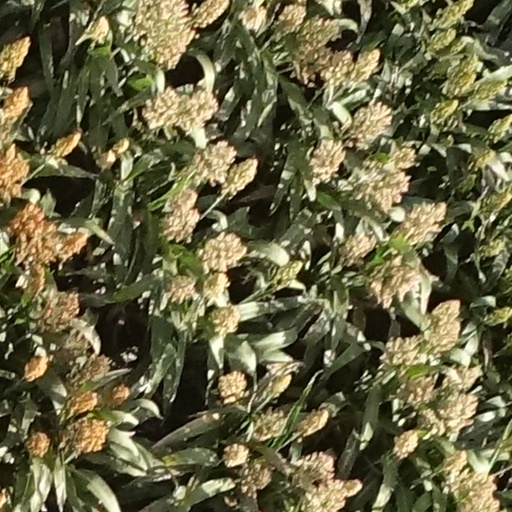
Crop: sorghum